Demerara rebellion of 1823

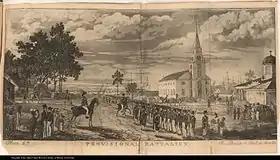
Provisional Battalion lines up for review

Whilst the Governor or Berbice immediately made a proclamation upon receiving his orders from London, and instructed local parson John Wray to explain the provisions to his congregation, John Murray, his counterpart in Demerara, had received the Order from London on 7 July 1823, and these measures proved controversial as they were discussed in the Court of Policy on 21 July and again on 6 August. They were passed as being inevitable, but the administration made no formal declaration as to its passing. The lack of formal declaration led to rumours that masters had received instructions to set the slaves free but were refusing to do so.